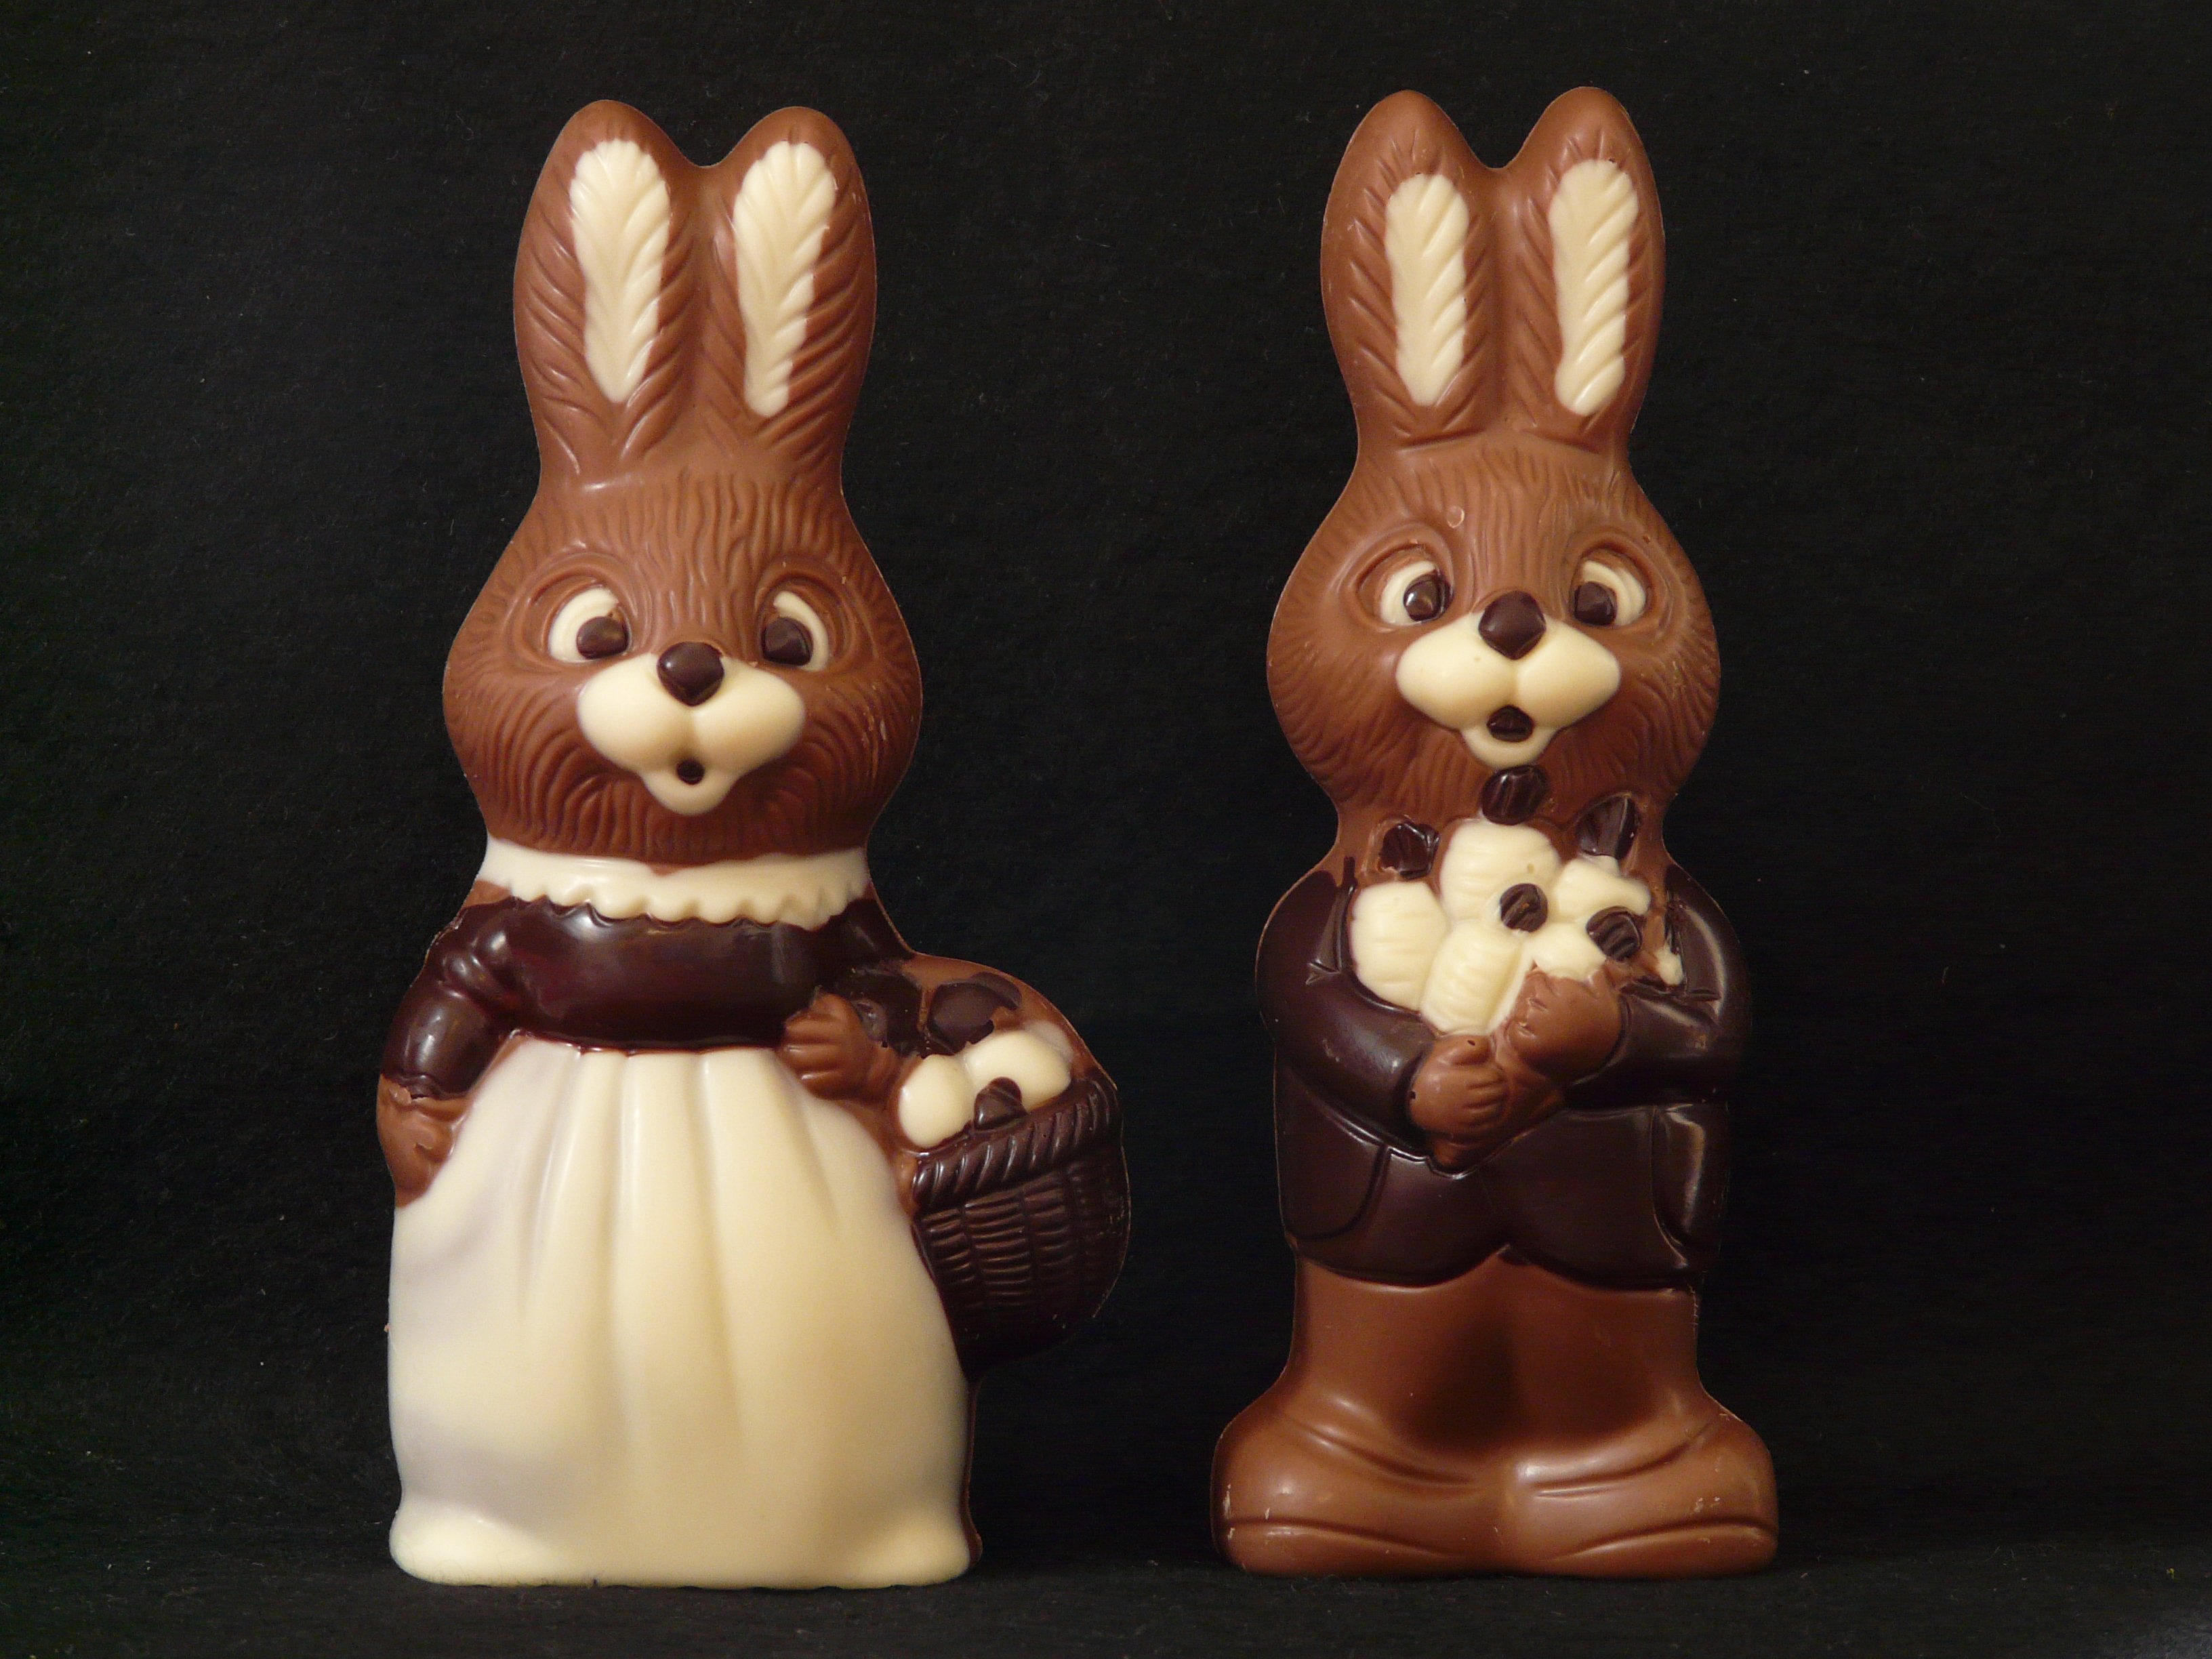
man, woman, food, brown, chocolate, toy, rabbit, hare, family, figure, figurine, easter, carving, easter bunny, rabits and hares